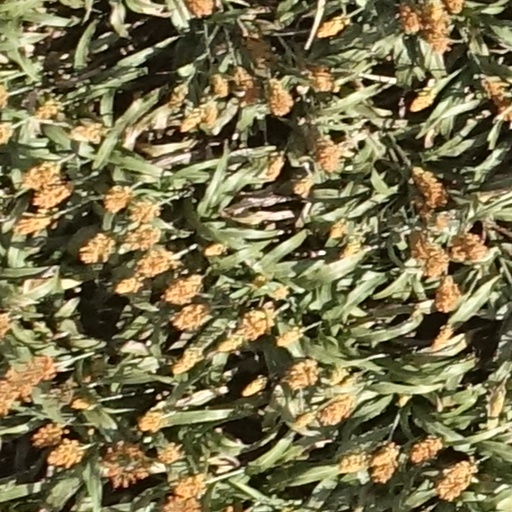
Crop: sorghum